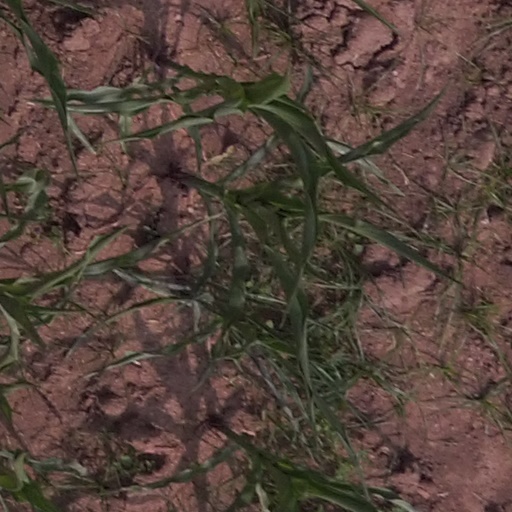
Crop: maize; corn